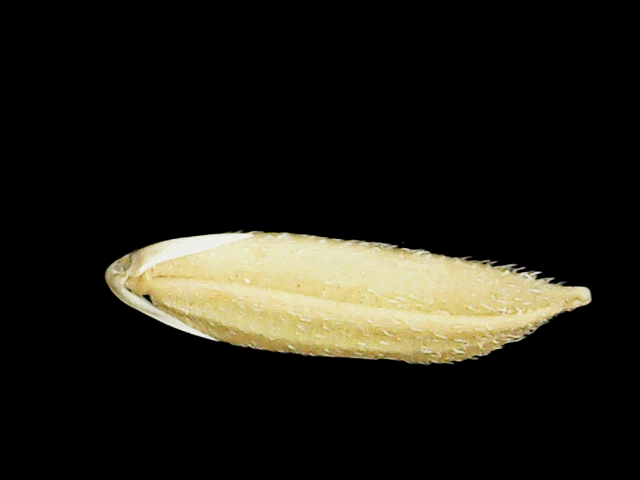
Rice variety: Binadhan11